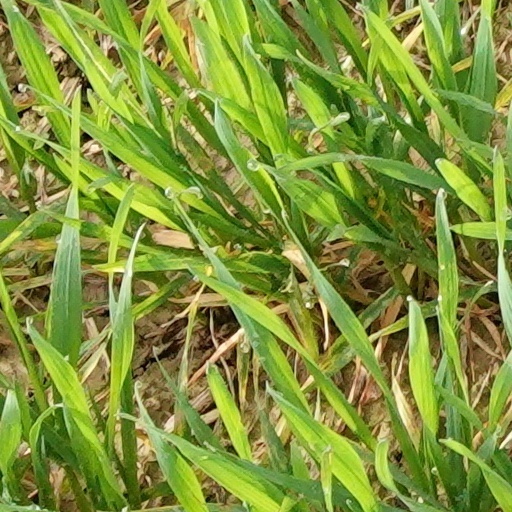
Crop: wheat